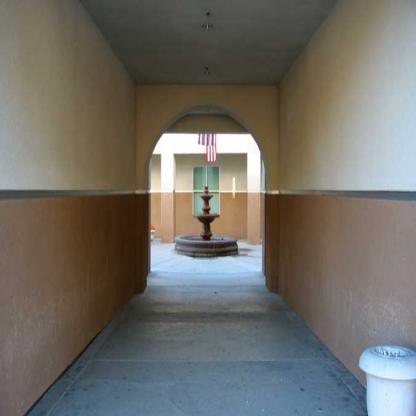
Scene: Indoor